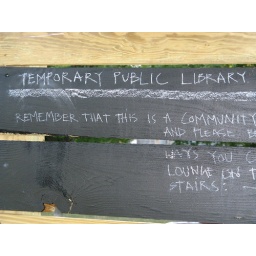
temporary public library in bolton hill